1925 USSR Chess Championship

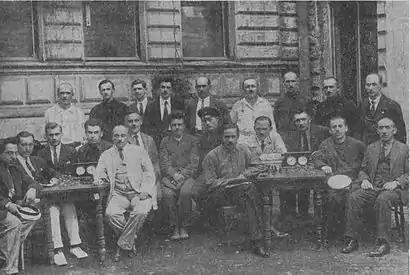
The participants and organizers of the fourth USSR Chess Championship in 1925

The 1925 USSR Chess Championship was the fourth edition of USSR Chess Championship. Held from 11 August to 6 September in Leningrad. The tournament was won by Efim Bogoljubow.